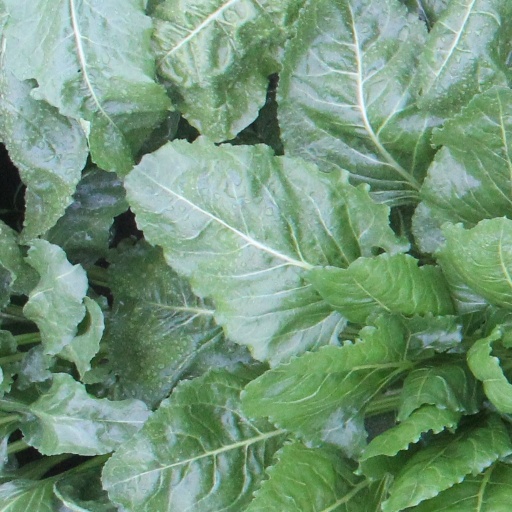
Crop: sugar beet